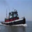
Label: ship